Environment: real
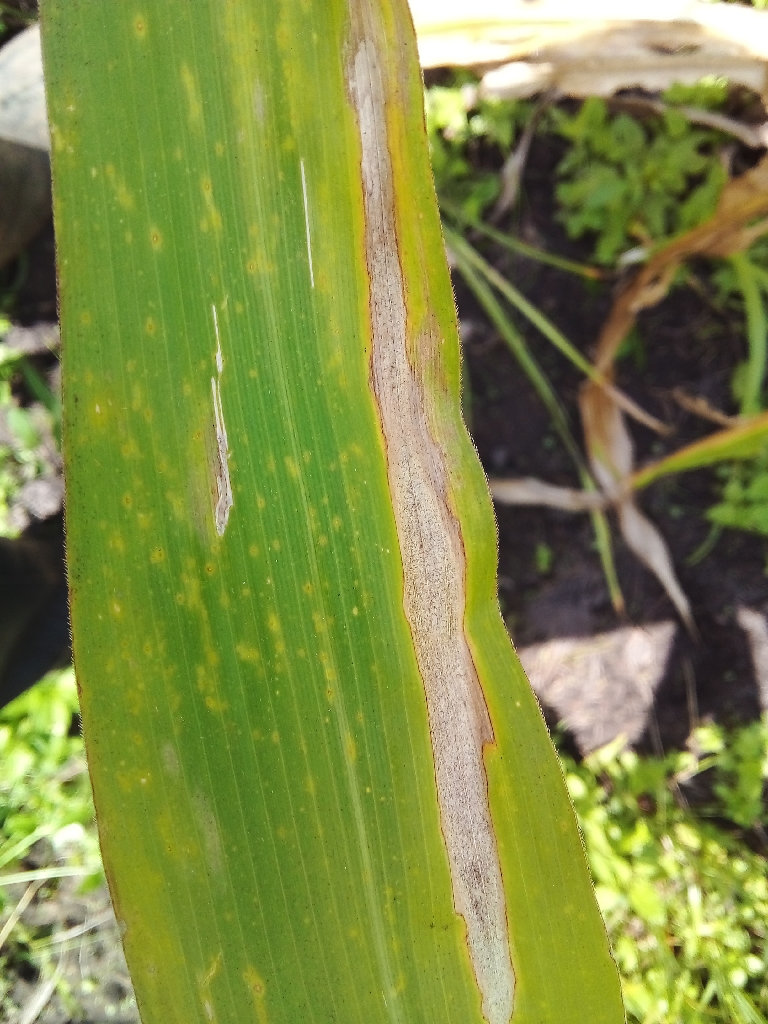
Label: northern_corn_leaf_blight